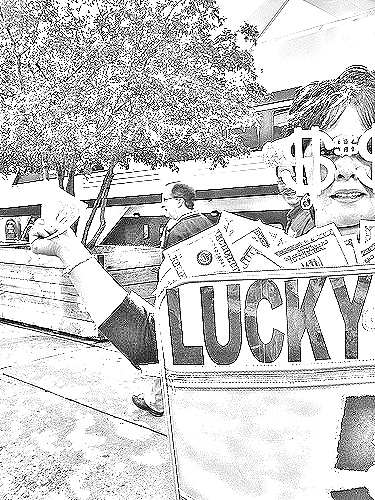
Portrait style: Sketch Portrait